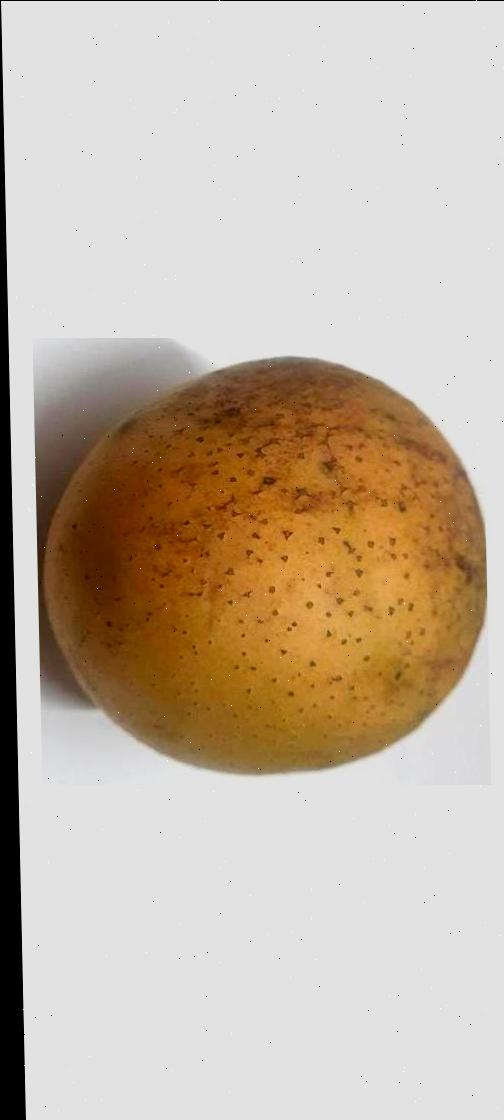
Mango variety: Gourmoti